2010 Aaron's 499

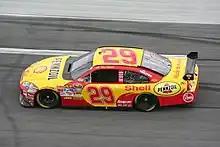
Race winner Kevin Harvick in 2008

On the restart, on lap 89, Jimmie Johnson led the field to the green flag. On the following lap, David Reutimann, with assistance from Jeff Gordon, passed Johnson, but Reutimann, on lap 91, was passed by Gordon. Gordon led until lap 92 when Kyle Busch repassed him. On lap 94, Kasey Kahne passed Busch to become the 25th leader in the race, but two laps later Regan Smith passed him for the lead. Kahne regained the lead one lap later. On lap 100, the fourth caution came out when Regan Smith's engine blew up.